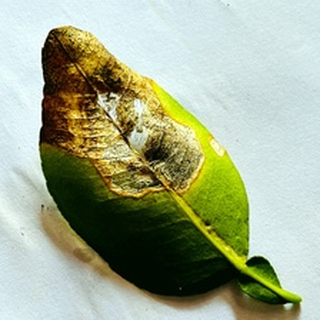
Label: lemon_citrus_canker